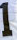
Number: 1